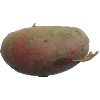
Label: Potato Red 1